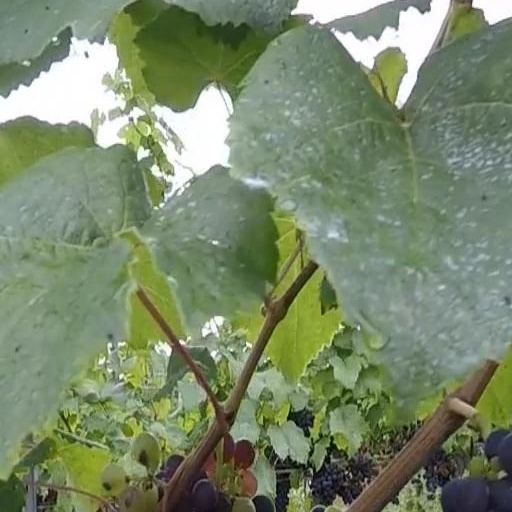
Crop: grape